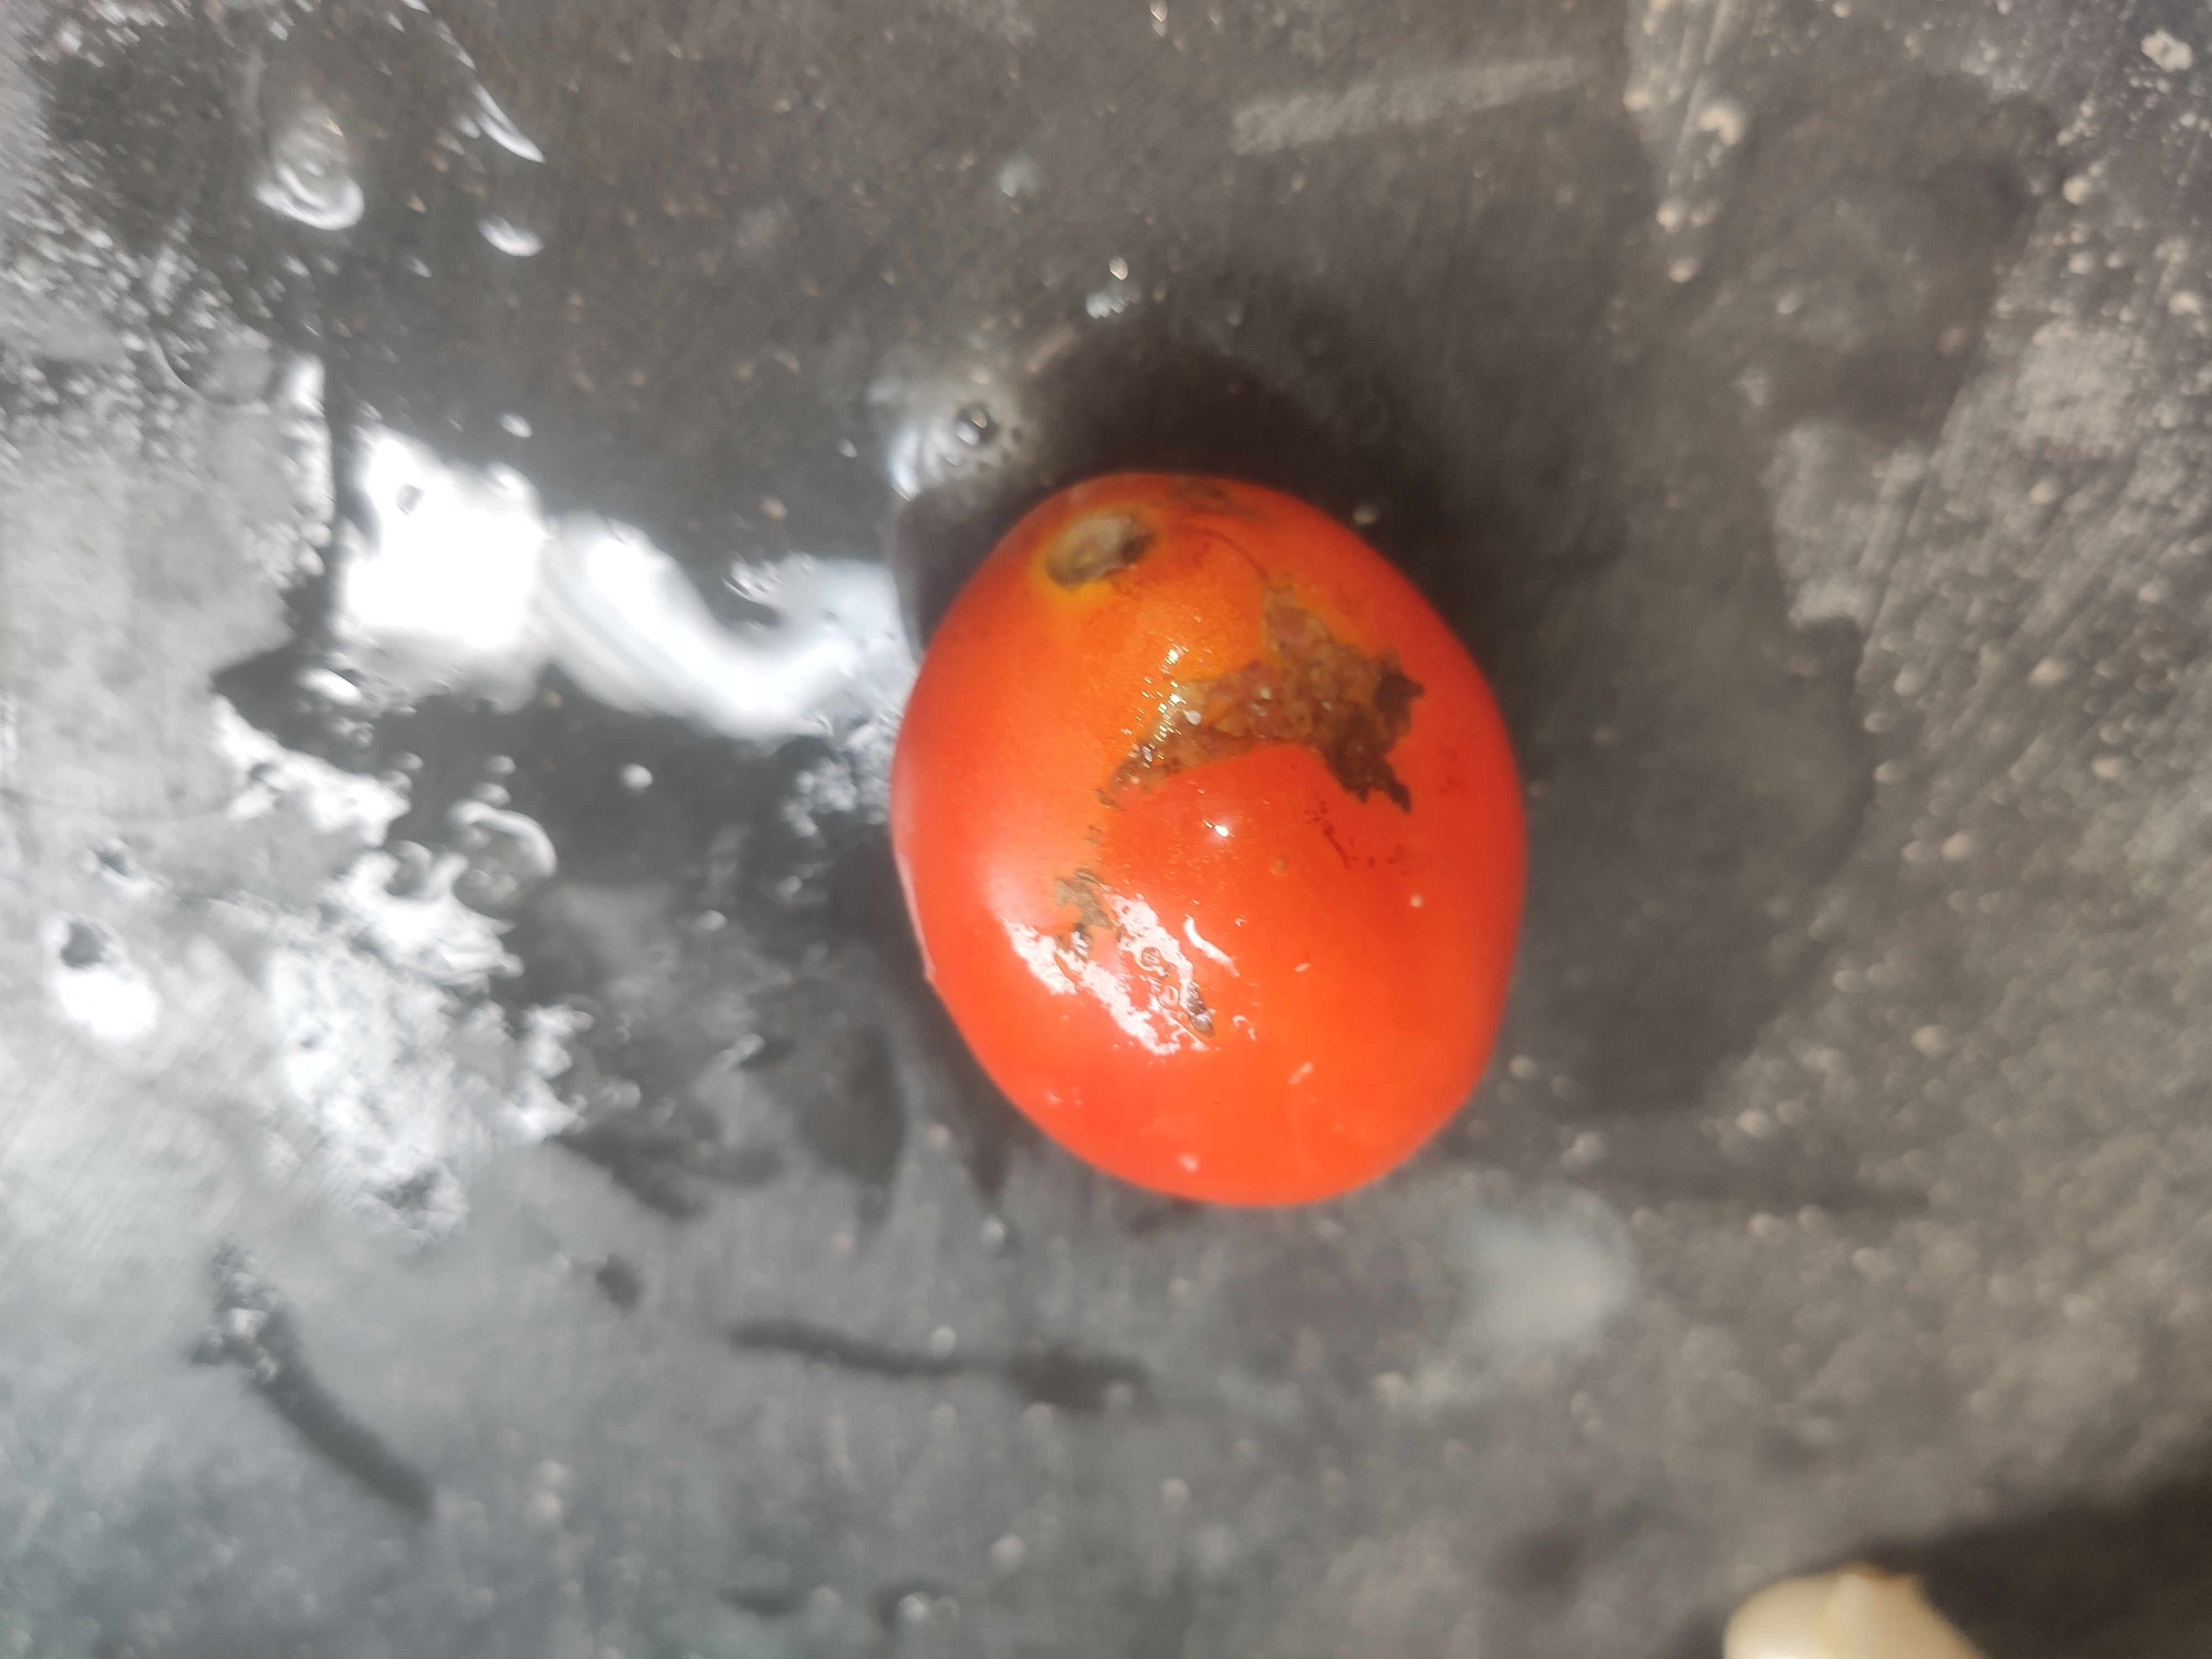
Fruit: tomatoes
Grade: 2nd-grade